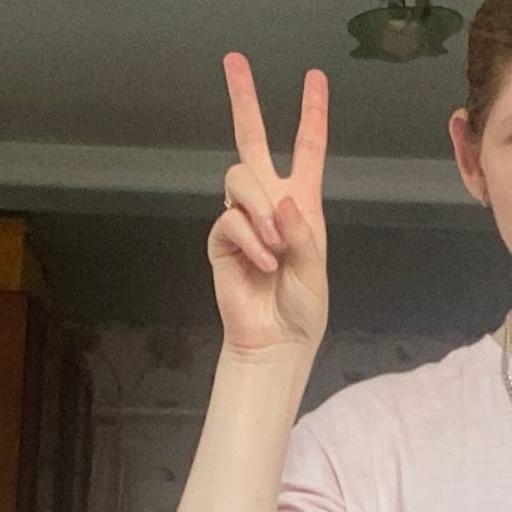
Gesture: peace